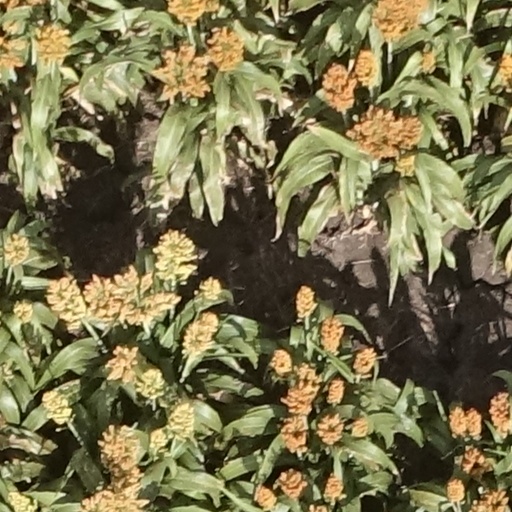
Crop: sorghum